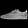
Label: Sneaker